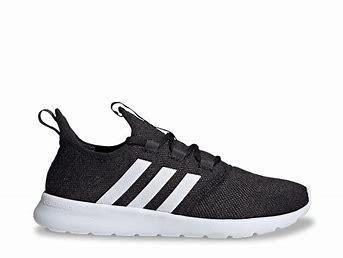
Brand: Adidas
Model: Cloudfoam Pure 2